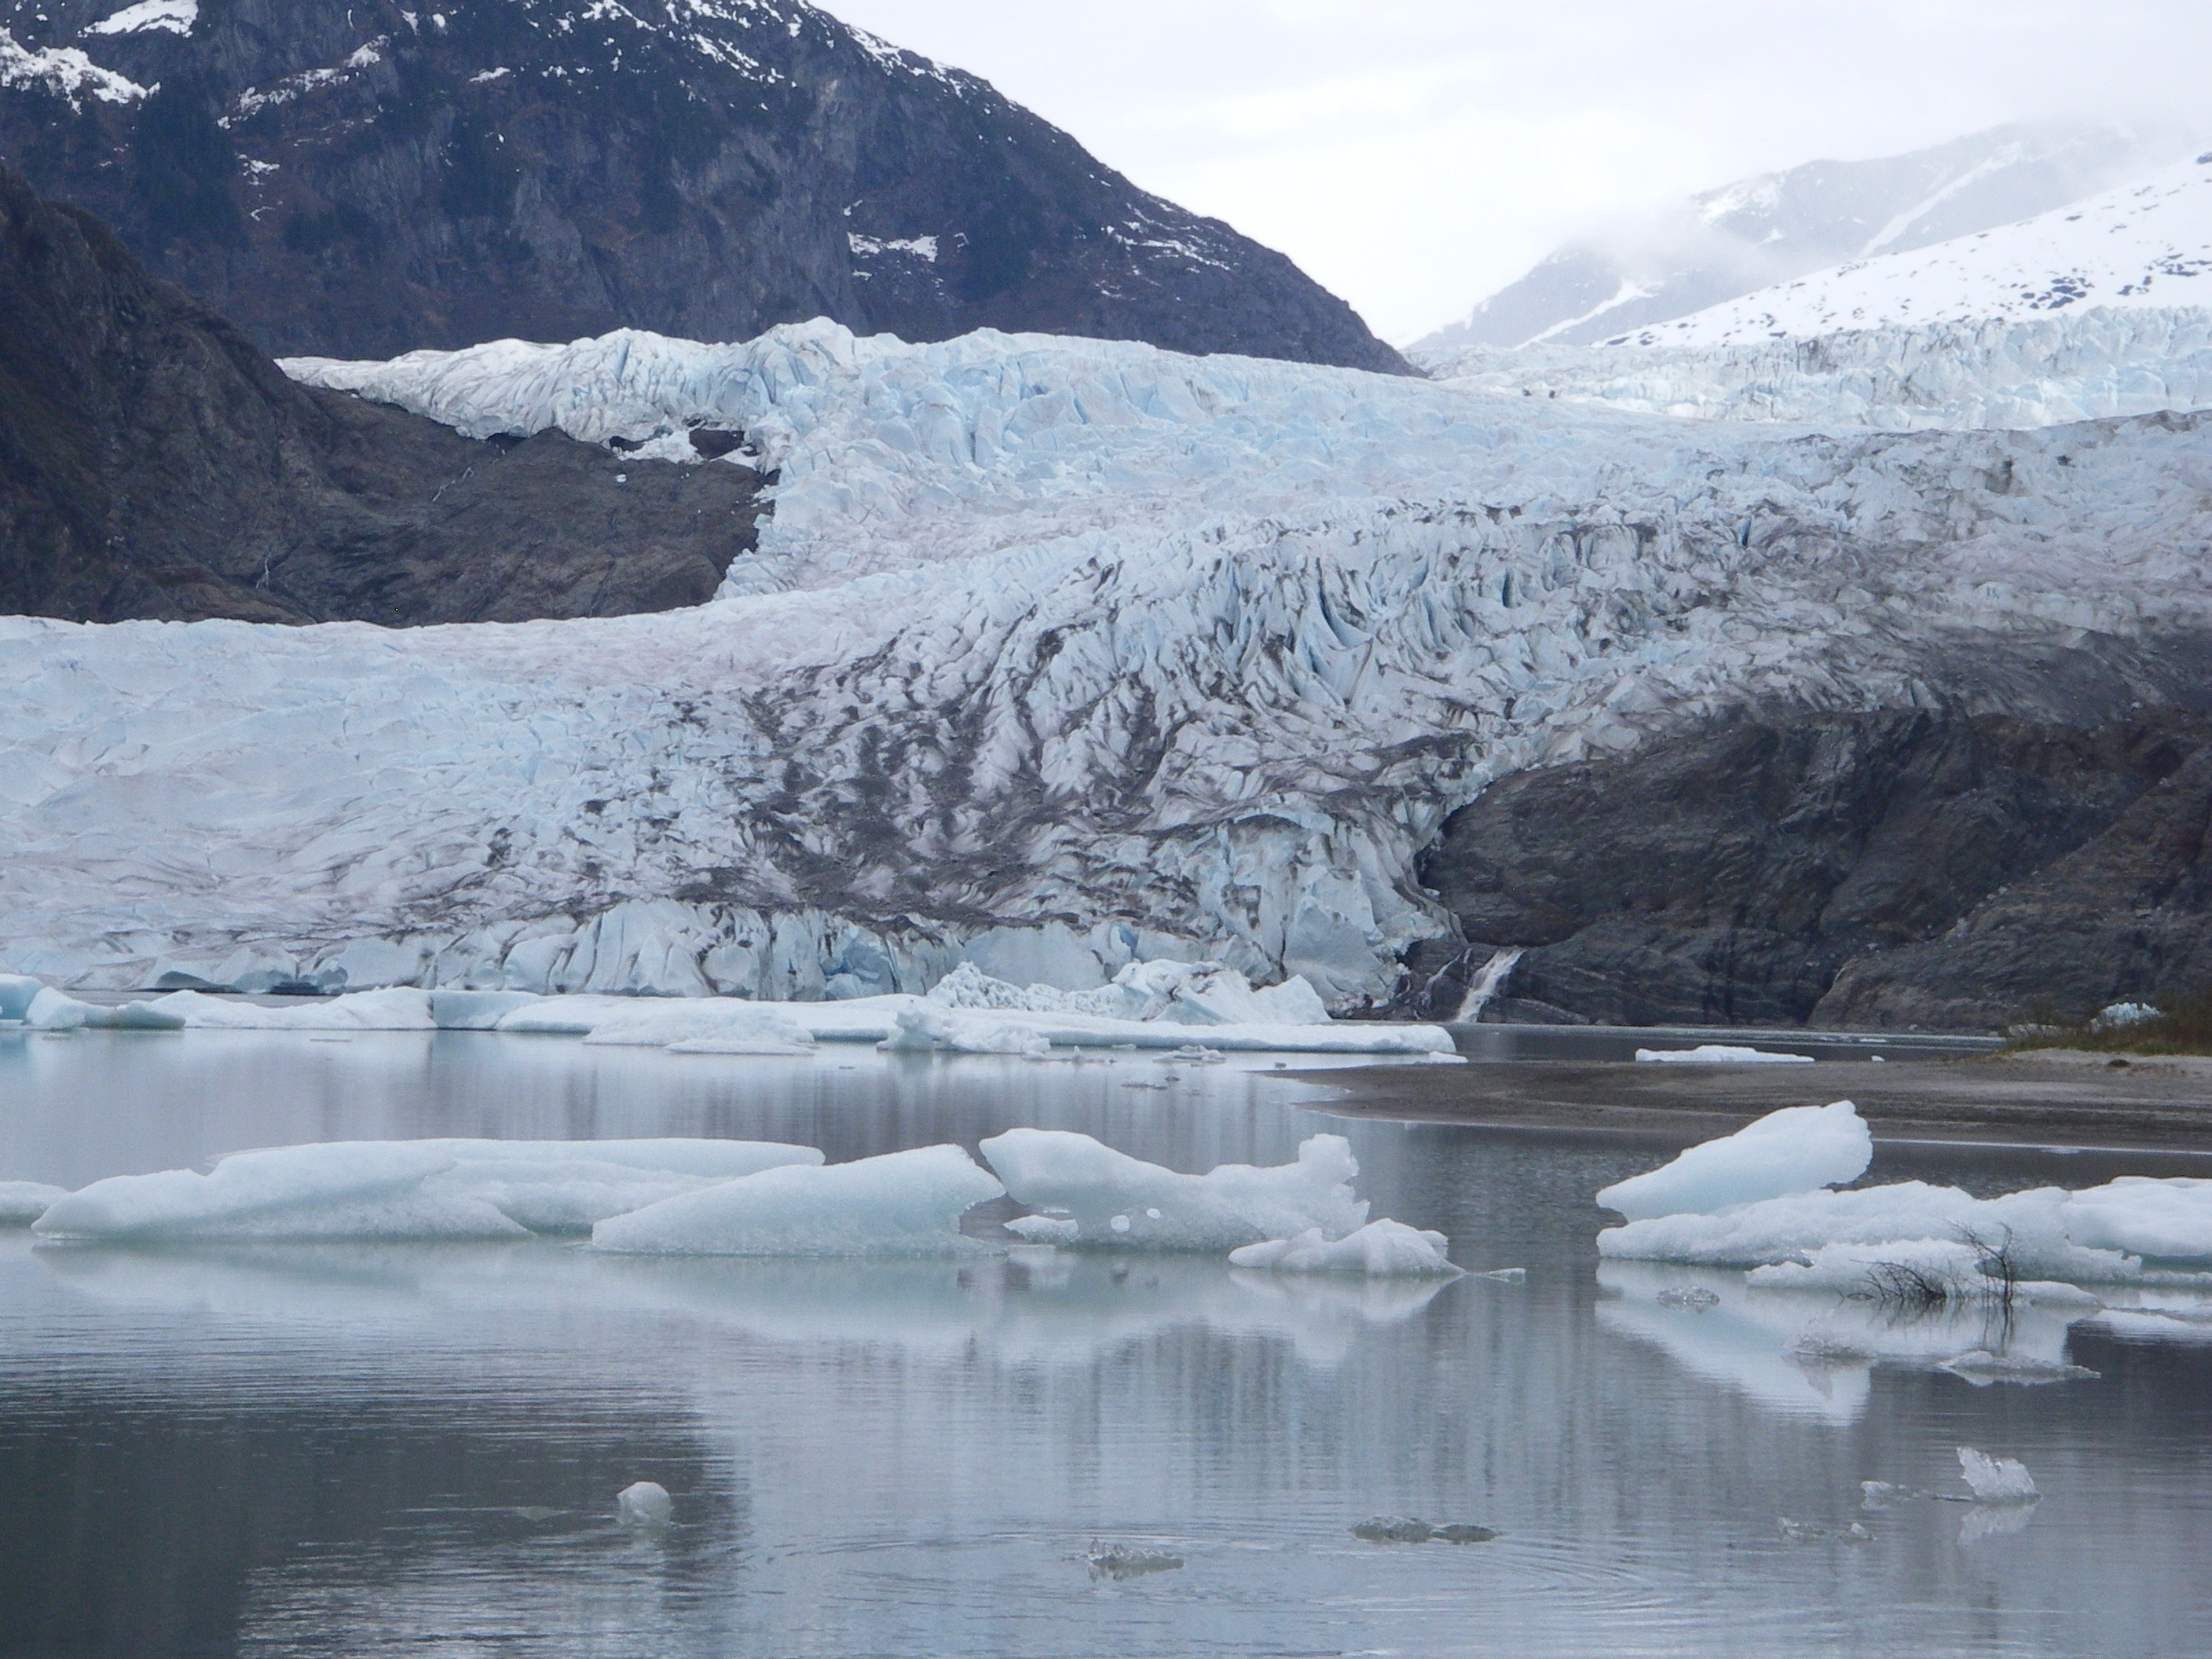
mountain, snow, winter, lake, ice, scenic, glacier, arctic, iceberg, glacial, icy, melting, loch, warming, moraine, freezing, landform, arctic ocean, geographical feature, glacial landform, geological phenomenon, ice cap